Longfin dace

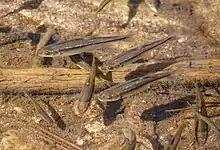
A school of longfin dace observed in Cochise County, Arizona.

Longfin dace are omnivorous and opportunistic feeders. They can feed on invertebrates, zooplankton, algae, and detritus.